Church of St Andrew, Holcombe

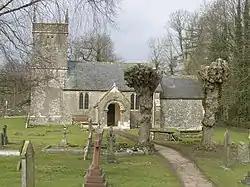

The Church of St. Andrew close to Downside Abbey in Holcombe, Somerset, England has late Saxon-early Norman origins and was rebuilt in the 16th century. It is recorded in the National Heritage List for England as a designated Grade II* listed building, and is a redundant church in the care of the Churches Conservation Trust. It was vested in the Trust on 1 August 1987.